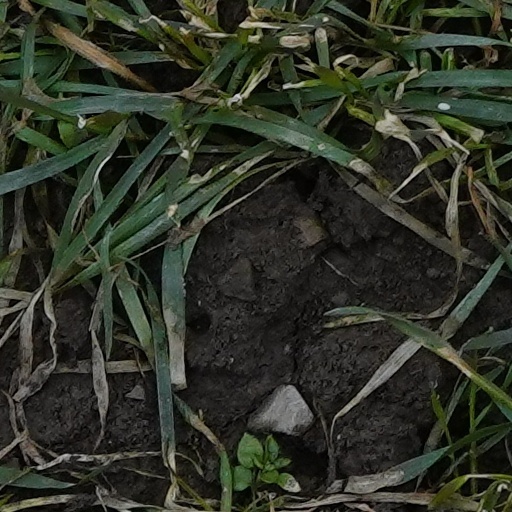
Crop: wheat